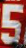
Number: 5